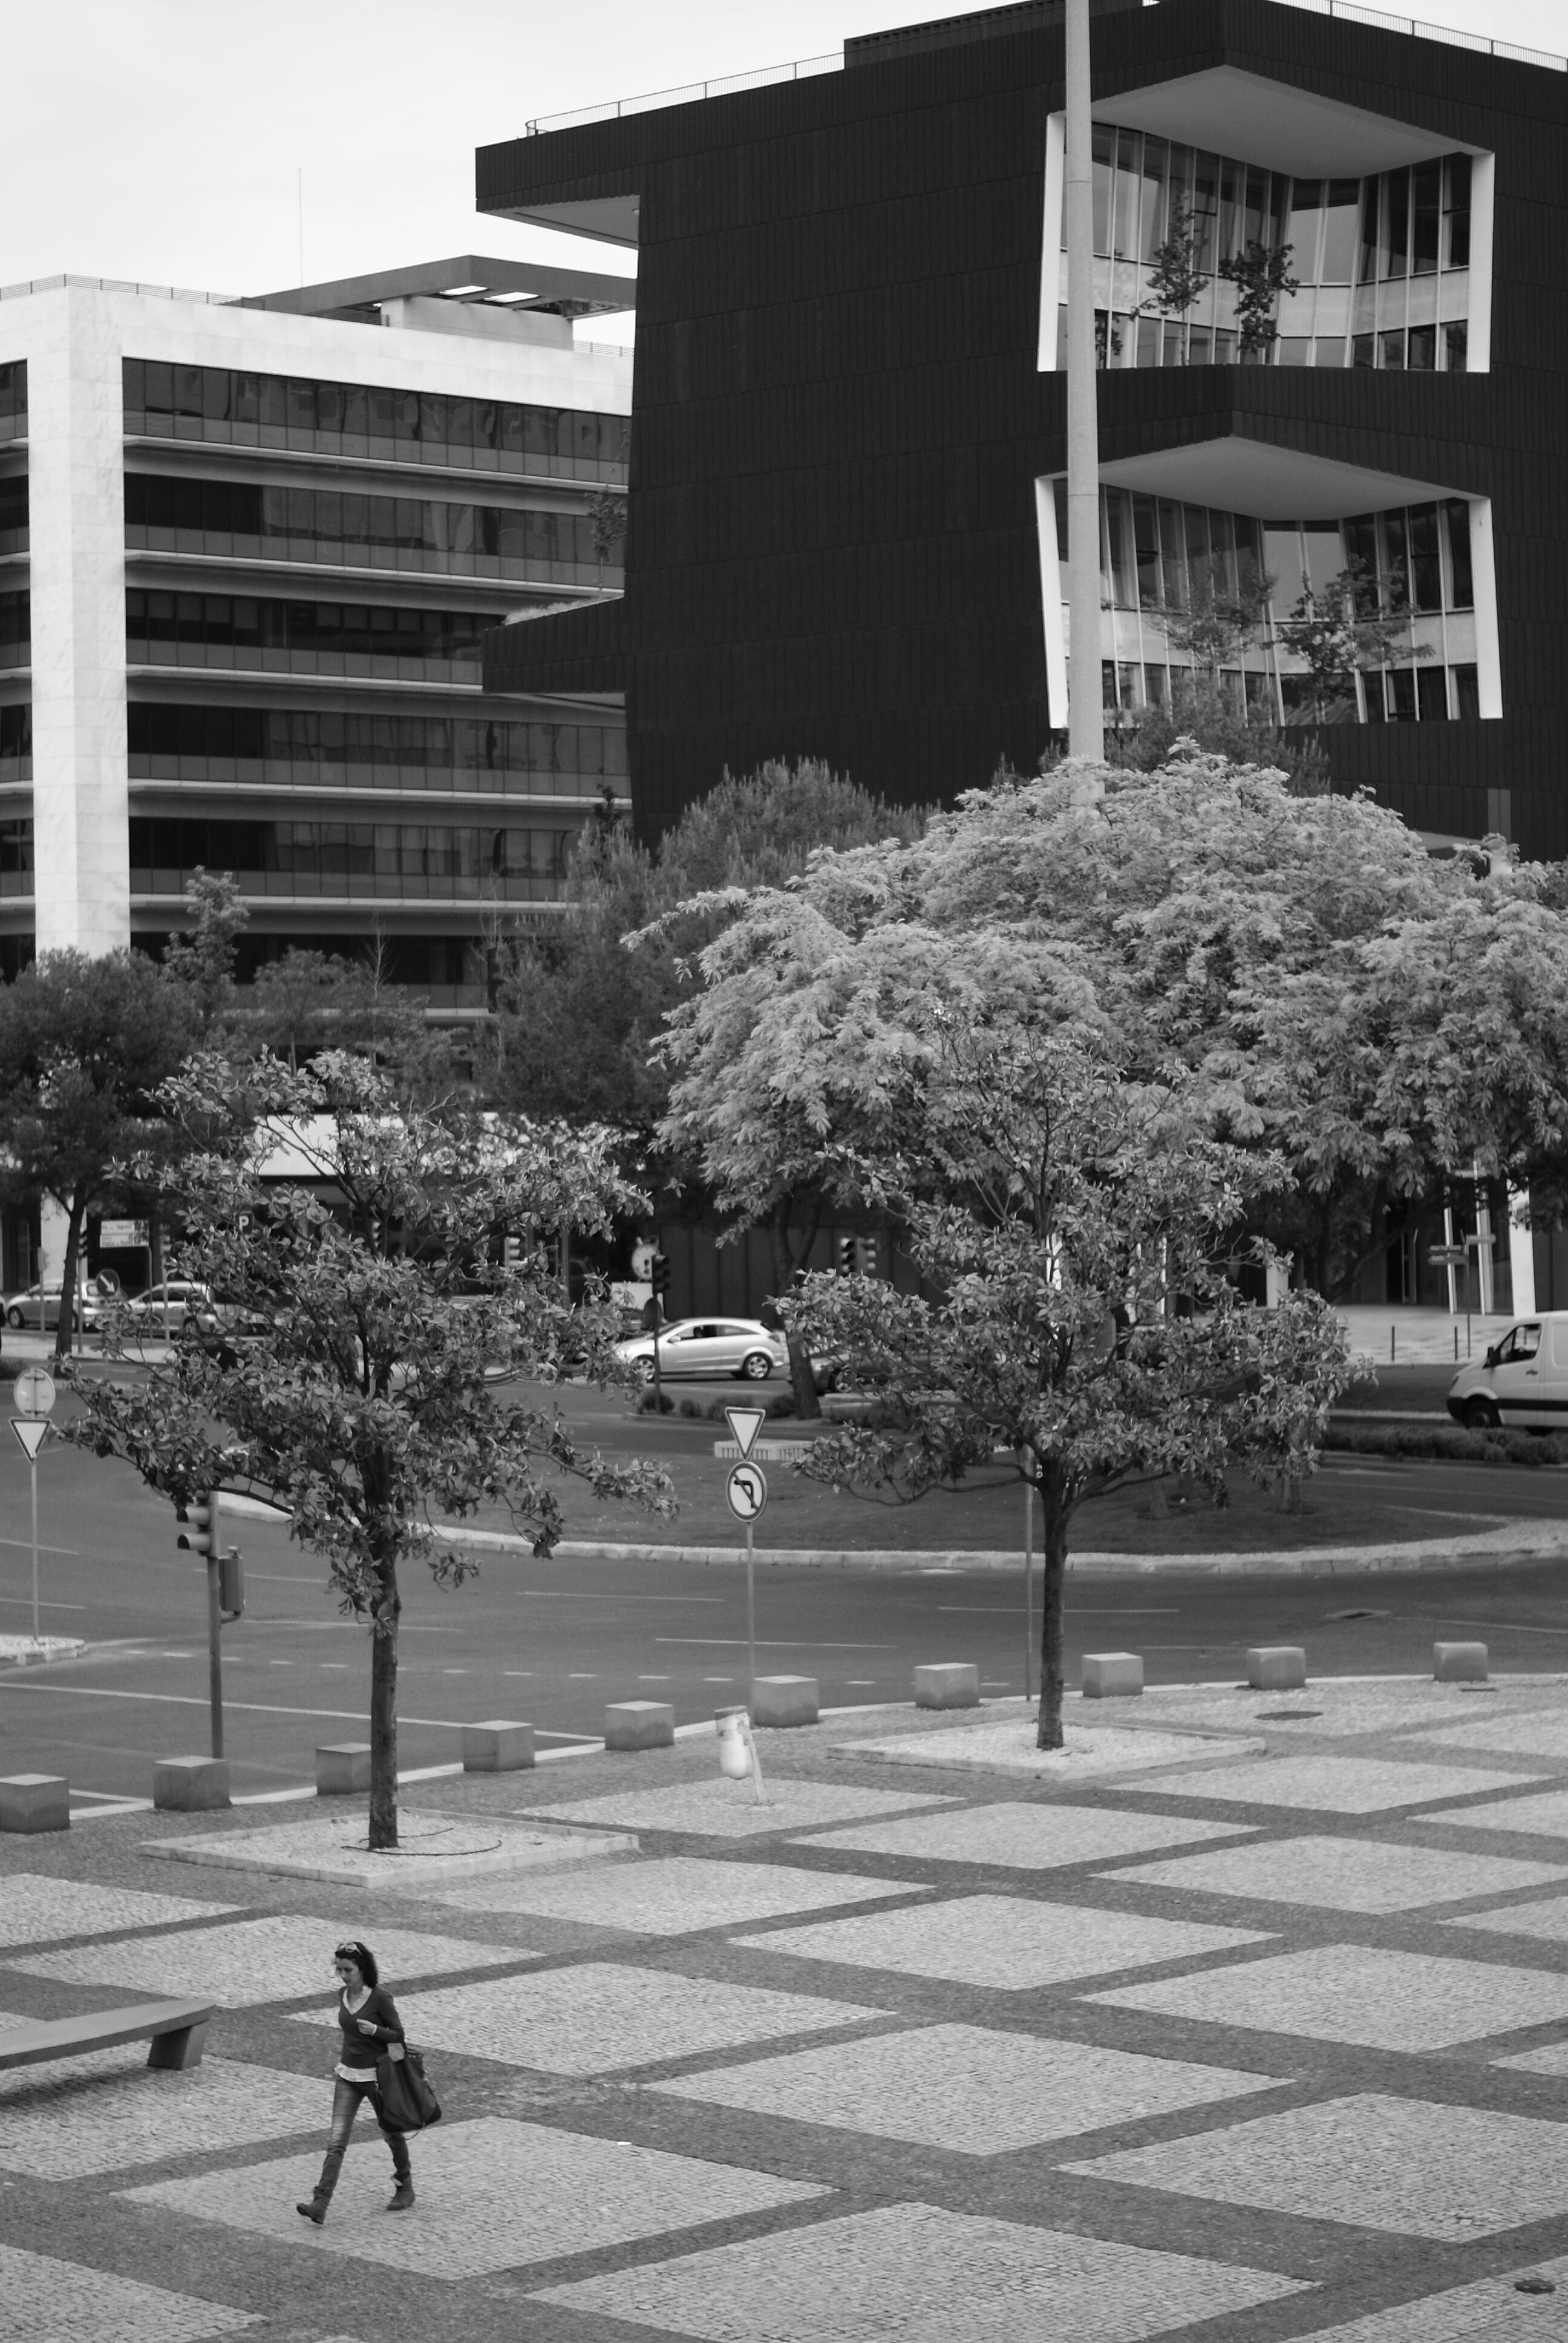
creative, black and white, architecture, people, road, white, street, photography, city, urban, cityscape, downtown, social, suburb, lens, monochrome, tower block, streetphotography, blackandwhite, blackwhite, streets, 50mm, moments, infrastructure, public, prime, sony, pretoebranco, rua, streetphoto, town square, lisboa, lisbon, moment, unposed, pretobranco, preto, sp, dslra200, pb, fotografiaderua, streetmoments, lavinha, sal50f18, neighbourhood, pedestrian crossing, urban area, monochrome photography, residential area, human settlement